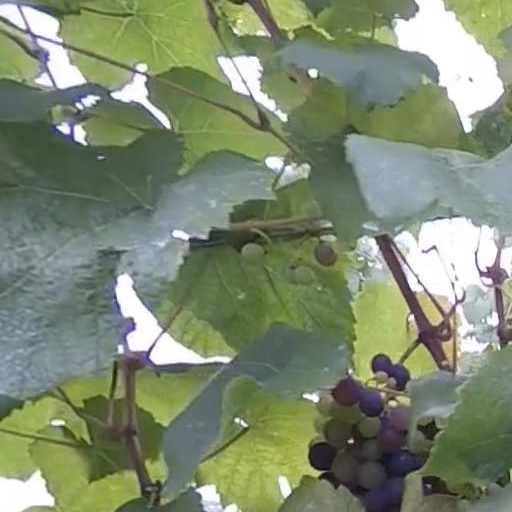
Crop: grape